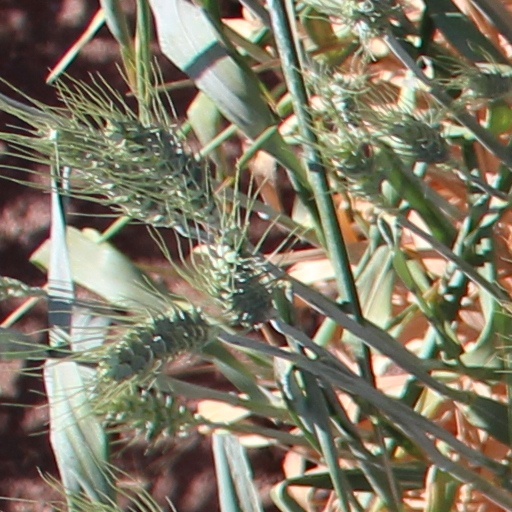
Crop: wheat